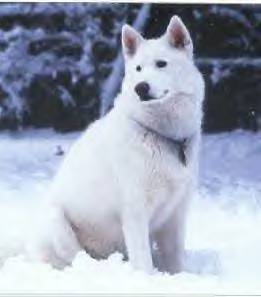
Label: dog